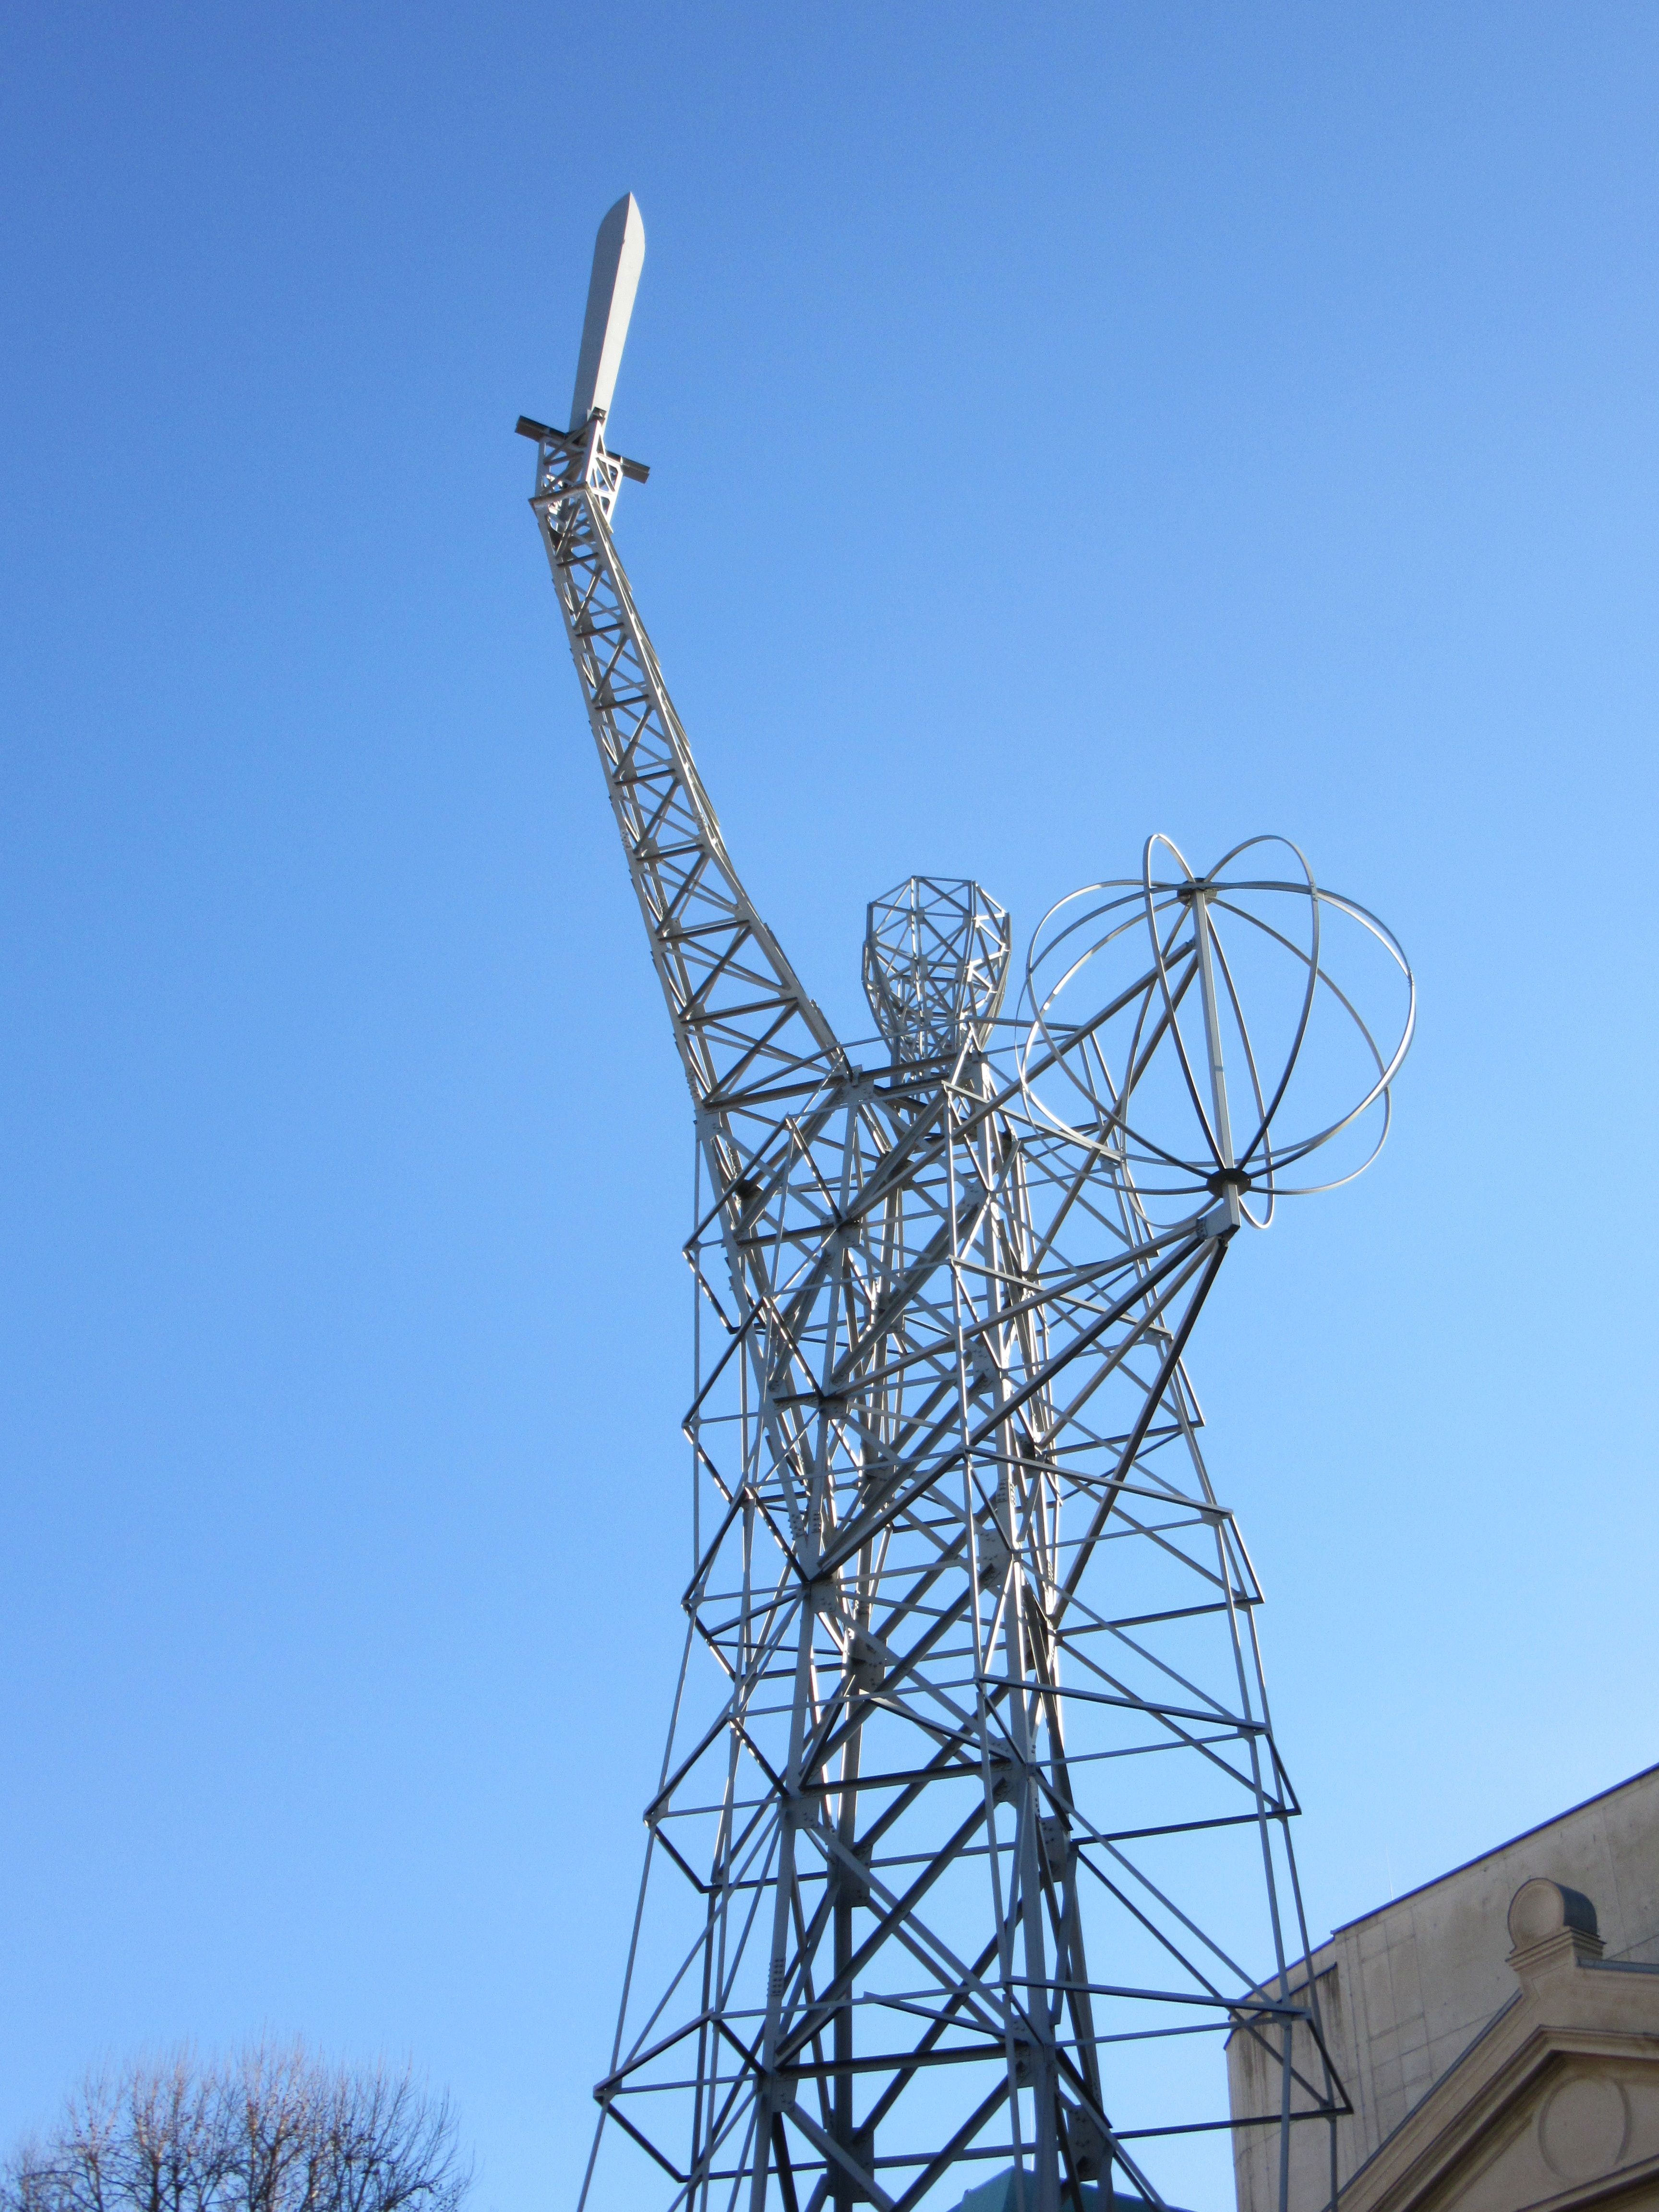
wind, steel, line, tower, mast, landmark, electricity, sword, sculpture, graz, scaffold, truss, transmission tower, outdoor structure, electrical supply, overhead power line